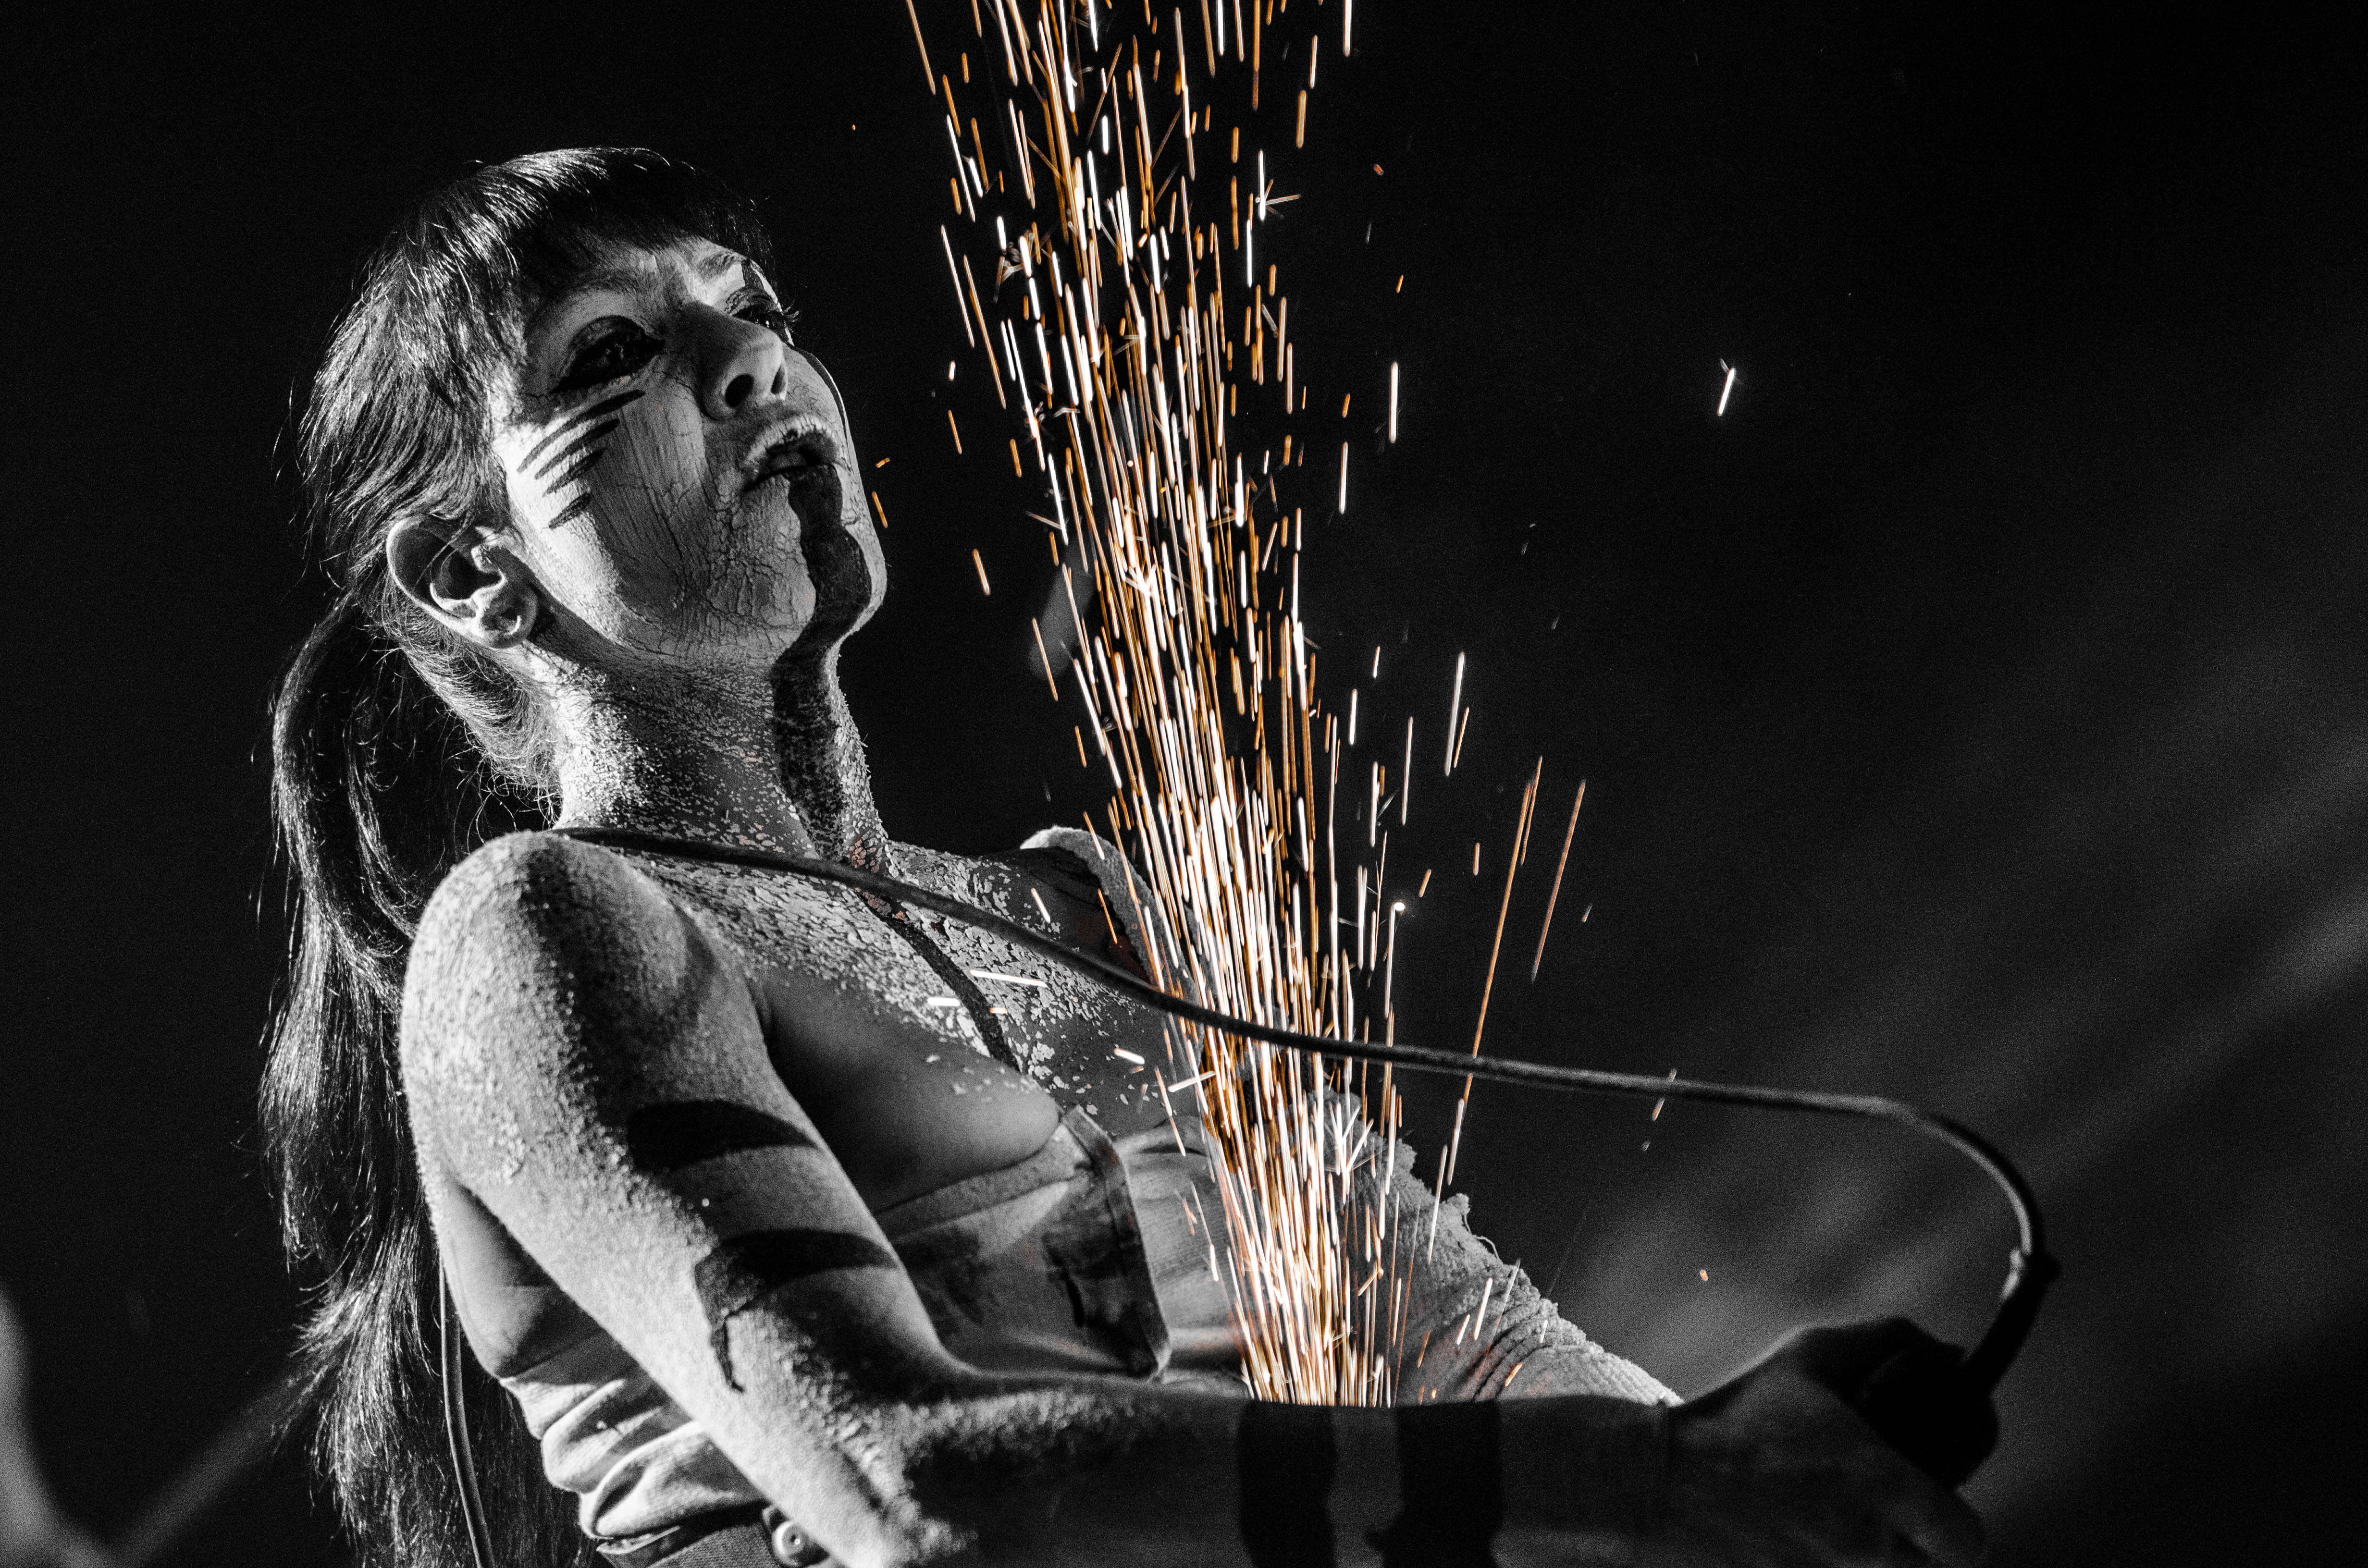
person, music, black and white, girl, woman, photography, dark, concert, singer, darkness, performer, musician, monochrome, face, art, festival, performance, sparklers, guitarist, adult, painted face, monochrome photography, Punish Yourself La Guerre Des Gaules 2015